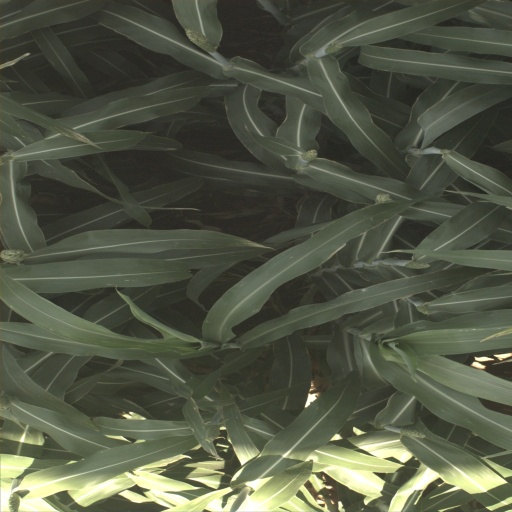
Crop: sorghum